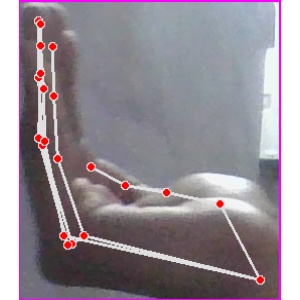
अक्षर: स